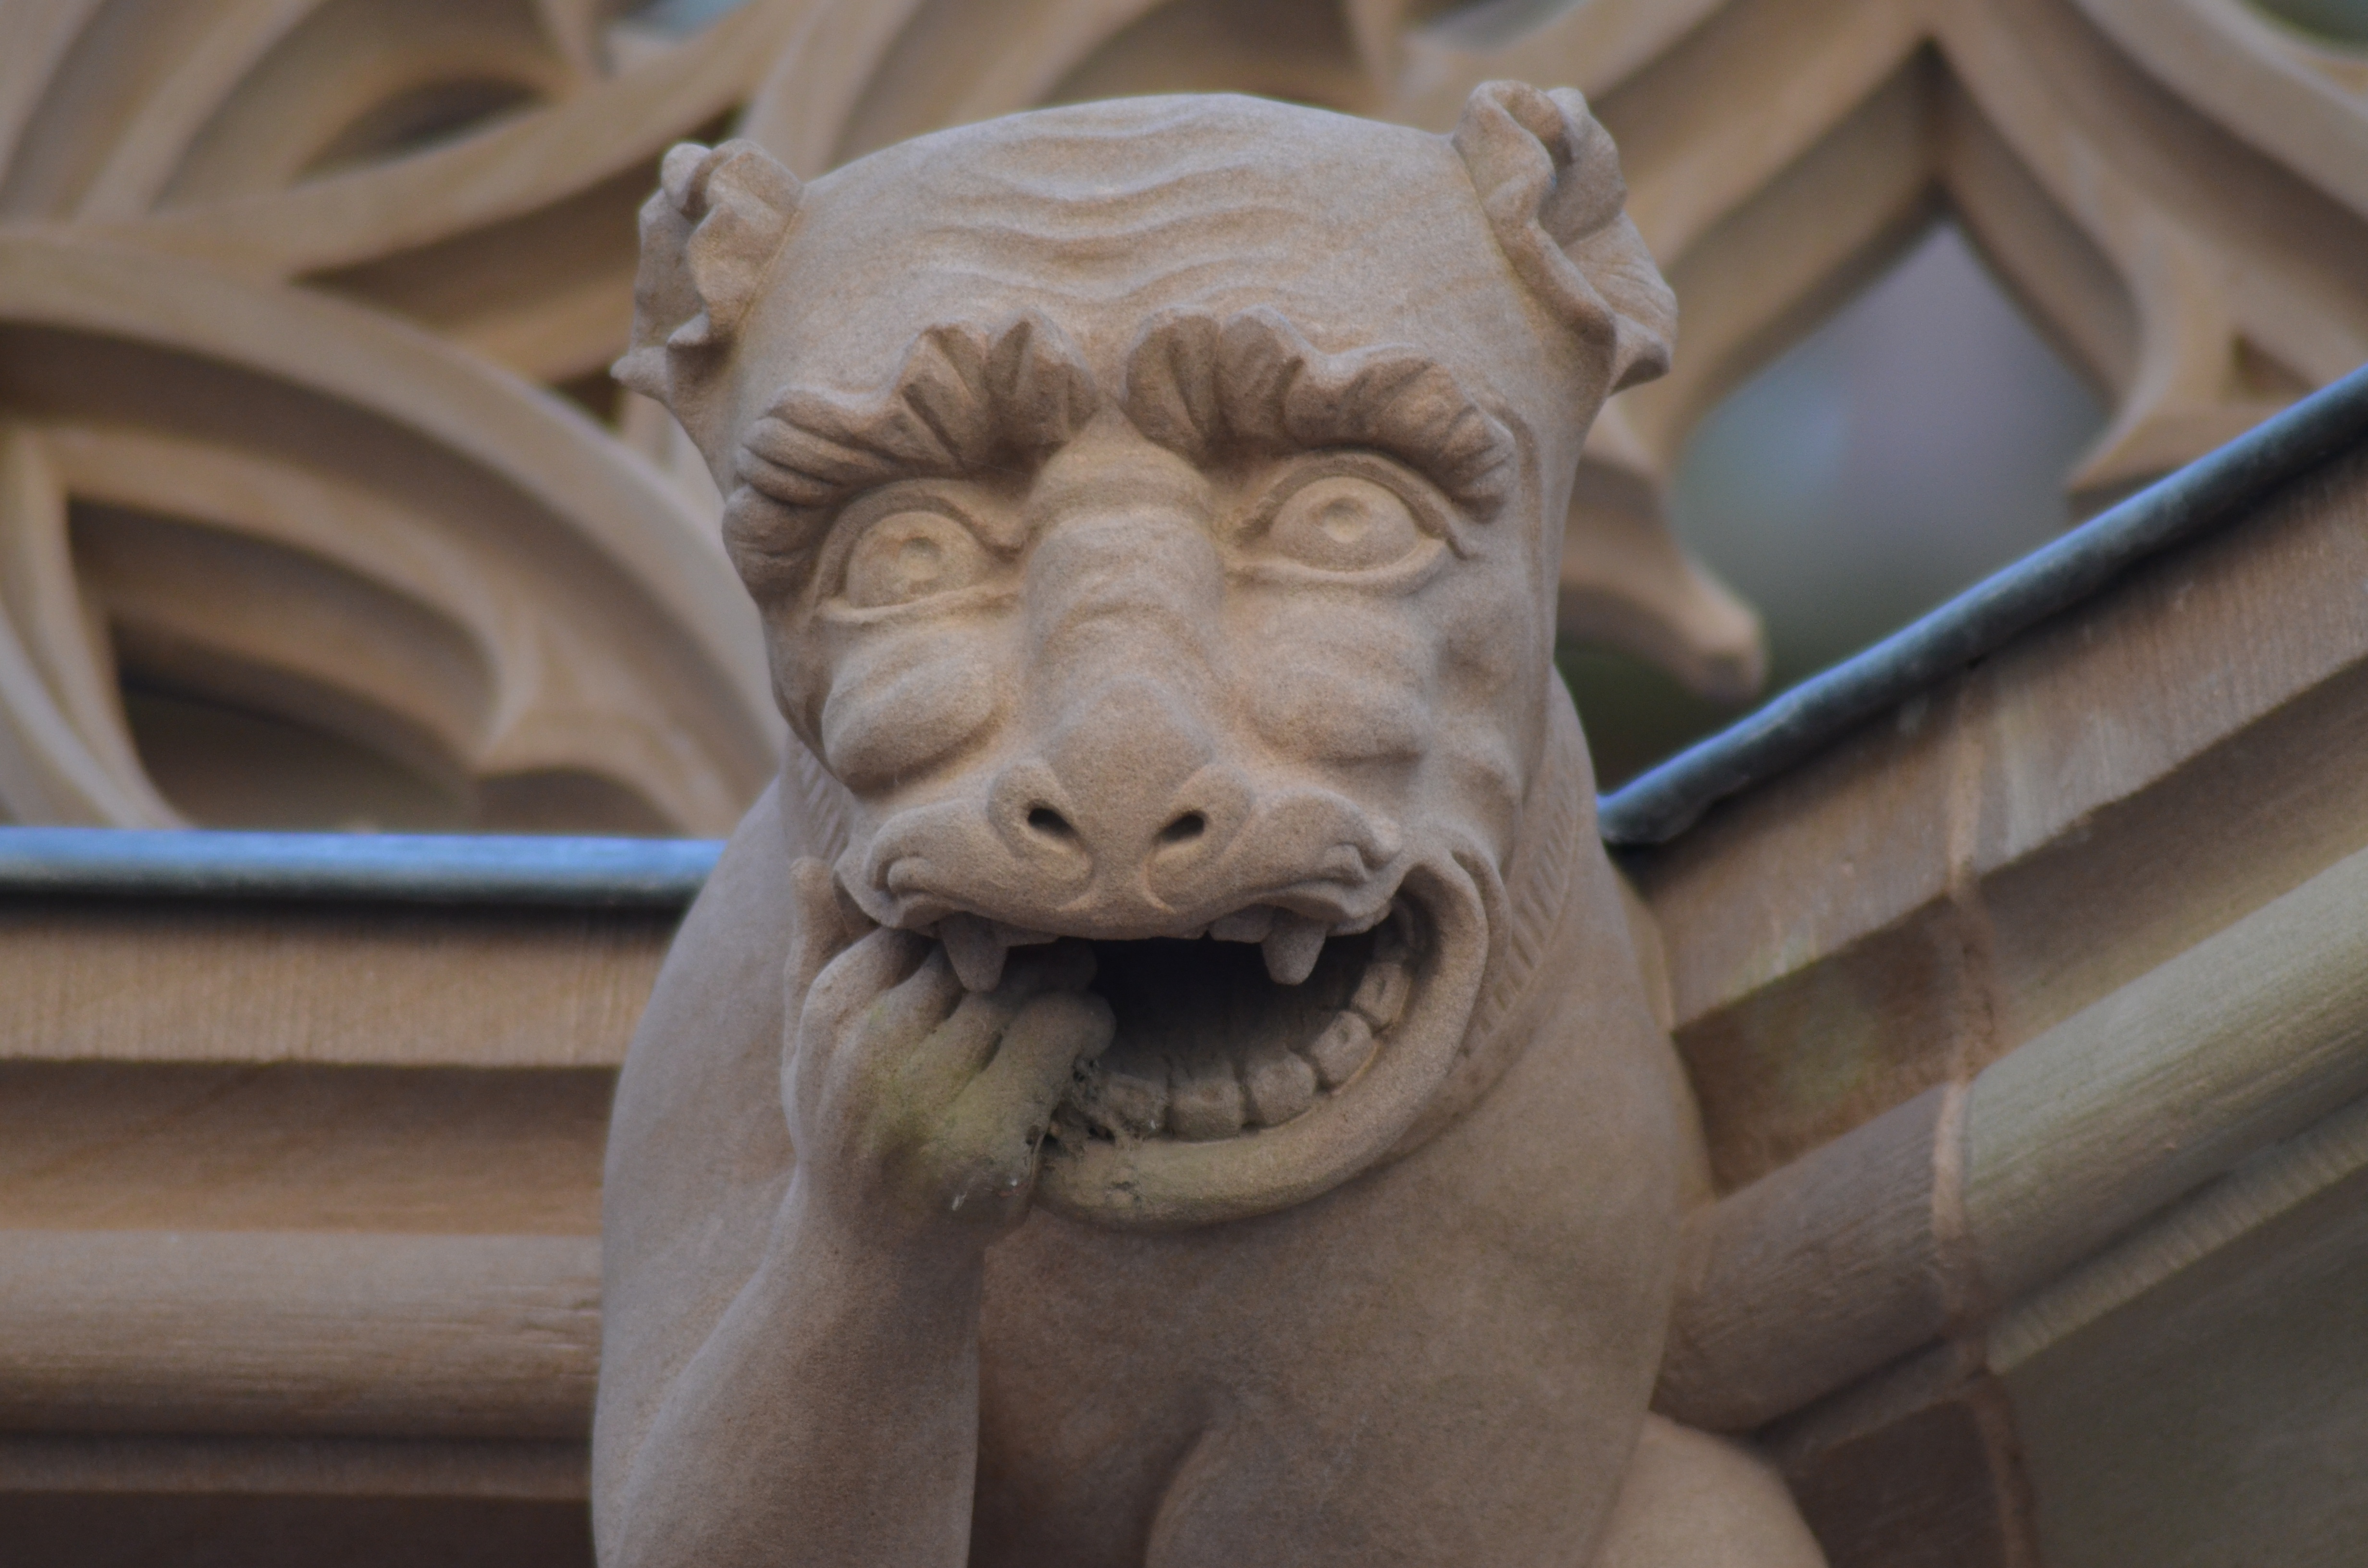
architecture, building, monument, france, statue, religion, church, cathedral, lion, gothic, close up, gargoyle, sculpture, stones, medieval, art, temple, head, strasbourg, history, heritage, carving, alsace, old church, religious monuments, stone carving, ancient history